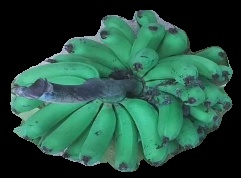
Variety: pachbale
Grade: grade3